The State Museum of the State Cultural Center of Turkmenistan

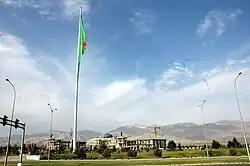
The State Museum of the State Cultural Center of Turkmenistan in front of Ashgabat Flagpole

The State Museum of Turkmenistan (Turkmen: Türkmenistanyň Döwlet Muzeýi), also known as the Saparmurat Turkmenbashi Museum, is a museum in Ashgabat, Turkmenistan. The museum was opened on 12 November 1998. The museum has seven permanent galleries incorporating history, present day culture, and ethnography.